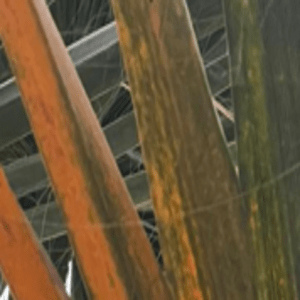
Label: Manganese Deficiency